Samuel Conti

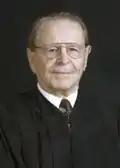

Samuel Conti (July 16, 1922 – August 29, 2018) was an American jurist who was a United States district judge of the United States District Court for the Northern District of California.